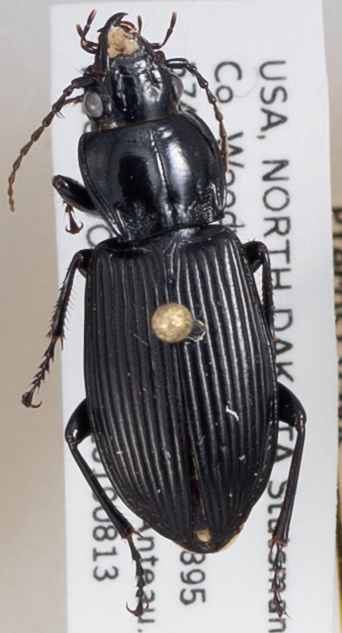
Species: Pterostichus melanarius melanarius
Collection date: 2019-08-13
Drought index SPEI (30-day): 1.13
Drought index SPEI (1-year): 1.13
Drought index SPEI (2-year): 0.71